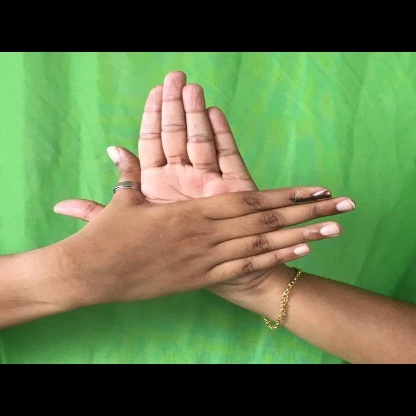
Mudra: Chakra